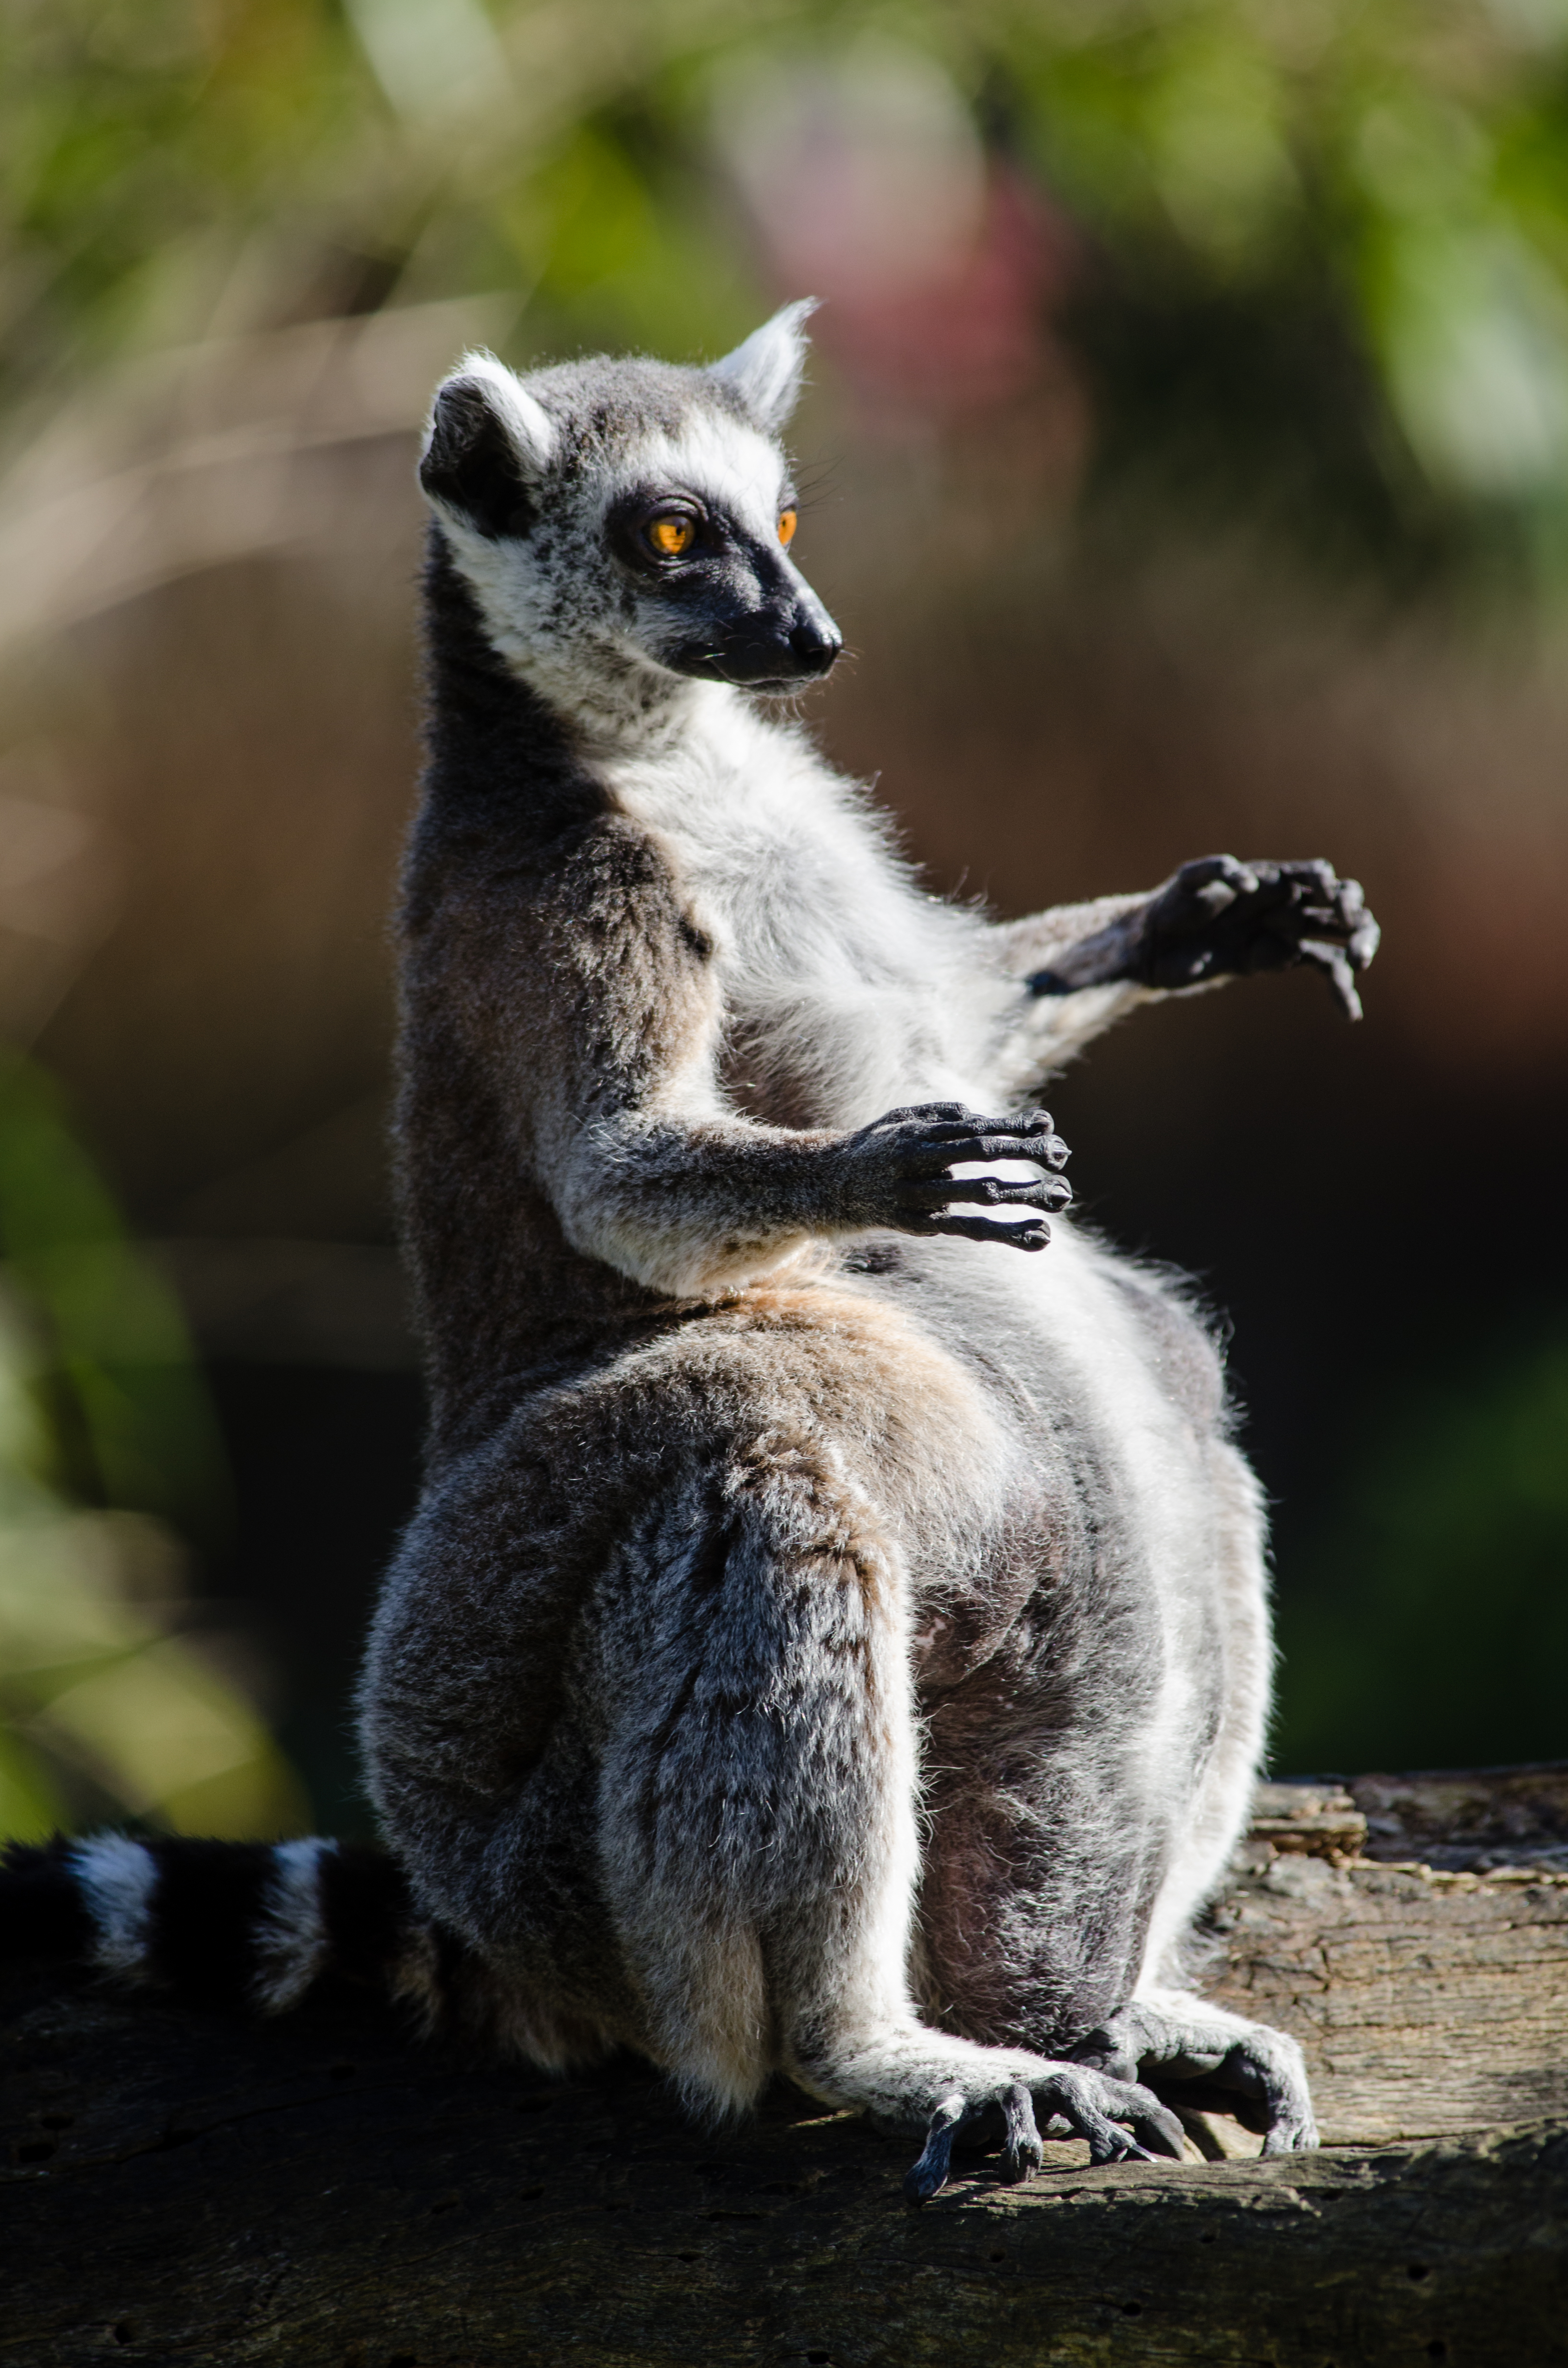
nature, ring, feet, cute, wildlife, zoo, mammal, nikon, fauna, primate, eyes, hands, madagascar, vertebrate, germany, deutschland, adorable, lemur, d7000, niedlich, tierpark, tailed, katta, hnde, fse, madagaskar, lemuren, marsupial, kattas